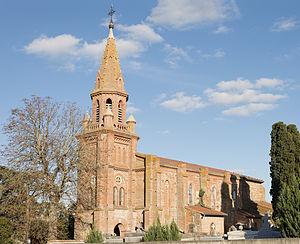
Mondonville est une commune française située dans le département de la Haute-Garonne, en région Occitanie.
La liste des églises de la Haute-Garonne recense de manière exhaustive les églises situées dans le département français de la Haute-Garonne.